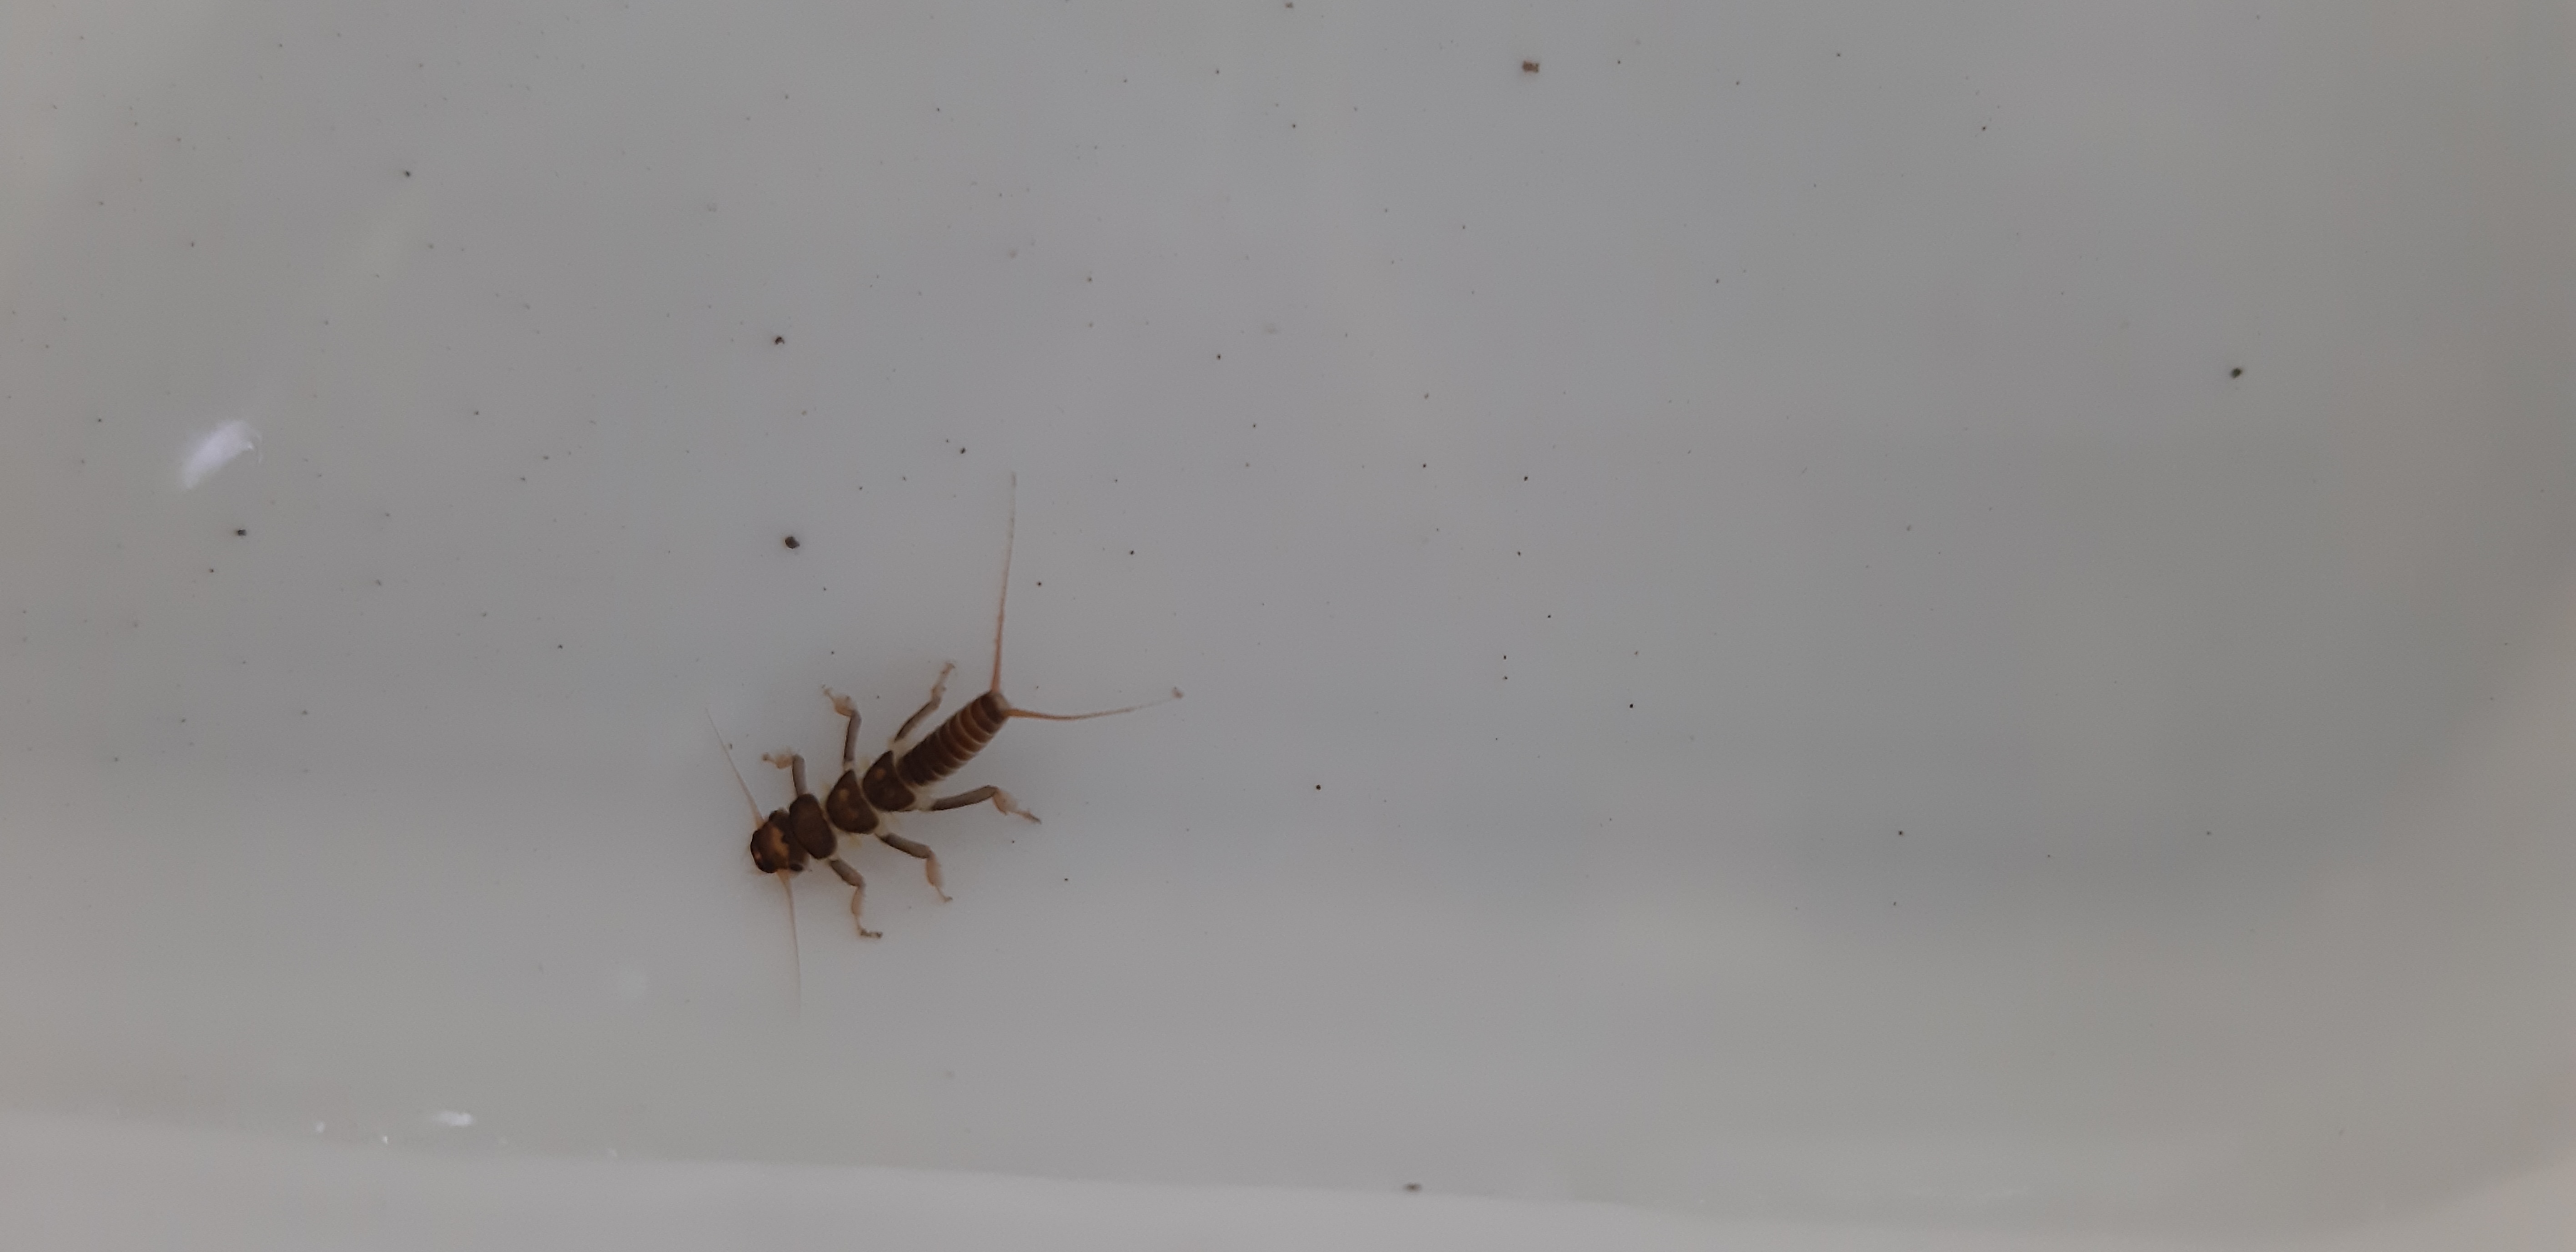
Macroinvertebrate group: stoneflies